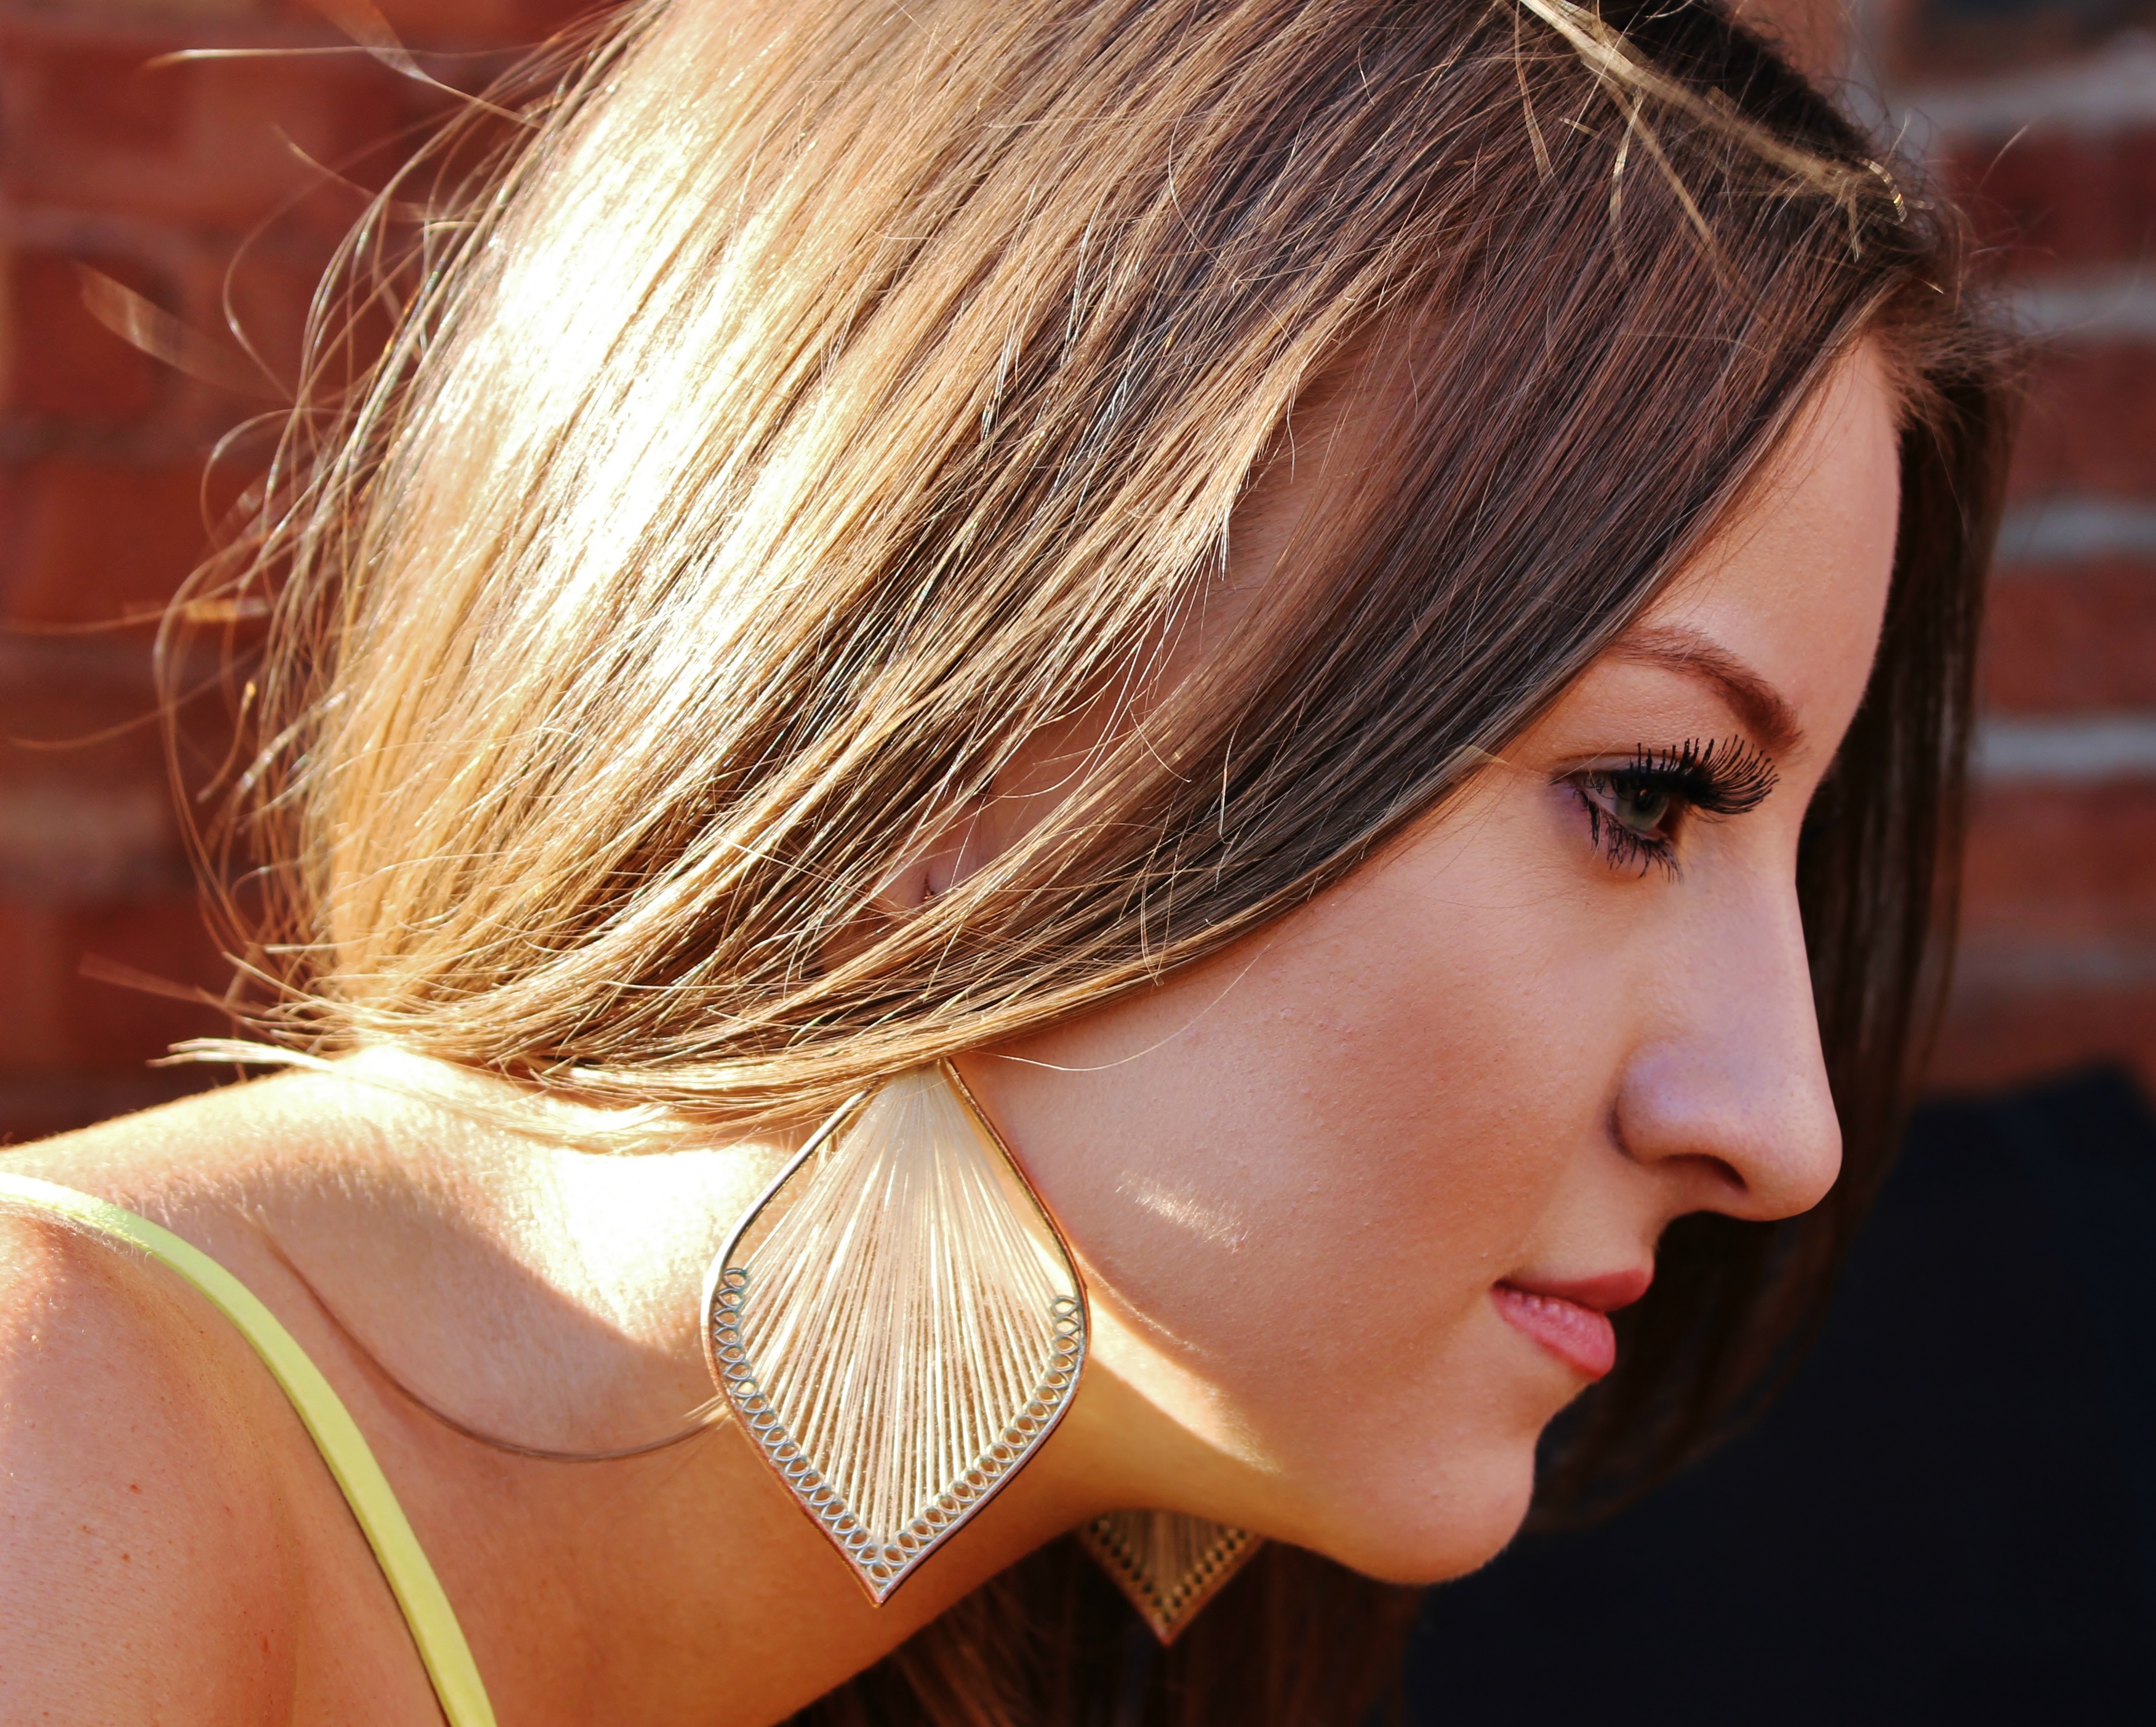
person, people, girl, woman, hair, white, female, portrait, model, young, clean, care, fashion, clothing, lady, healthy, hairstyle, makeup, mouth, long hair, make up, close up, human body, caucasian, black hair, face, nose, eye, head, skin, beauty, sexy, blond, organ, body, beautiful women, attractive, adult, glamour, beautiful woman, sensuality, skincare, woman face, beautiful woman face, beautiful woman smiling, brown hair, women face, beauty woman, hair coloring, human hair color